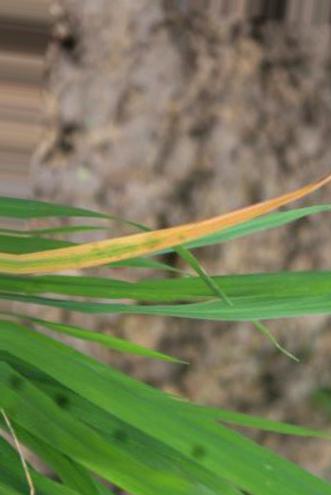
Nhãn: Tungro virus